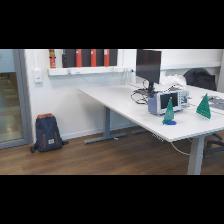
Label: NonHuman